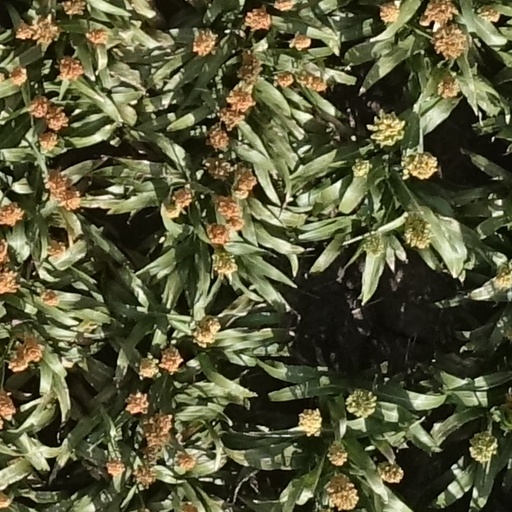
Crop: sorghum